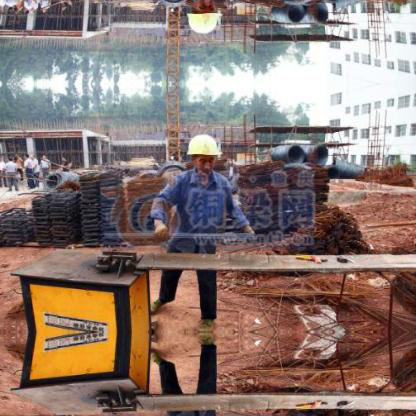
Objects in the image:
label: helmet
label: helmet